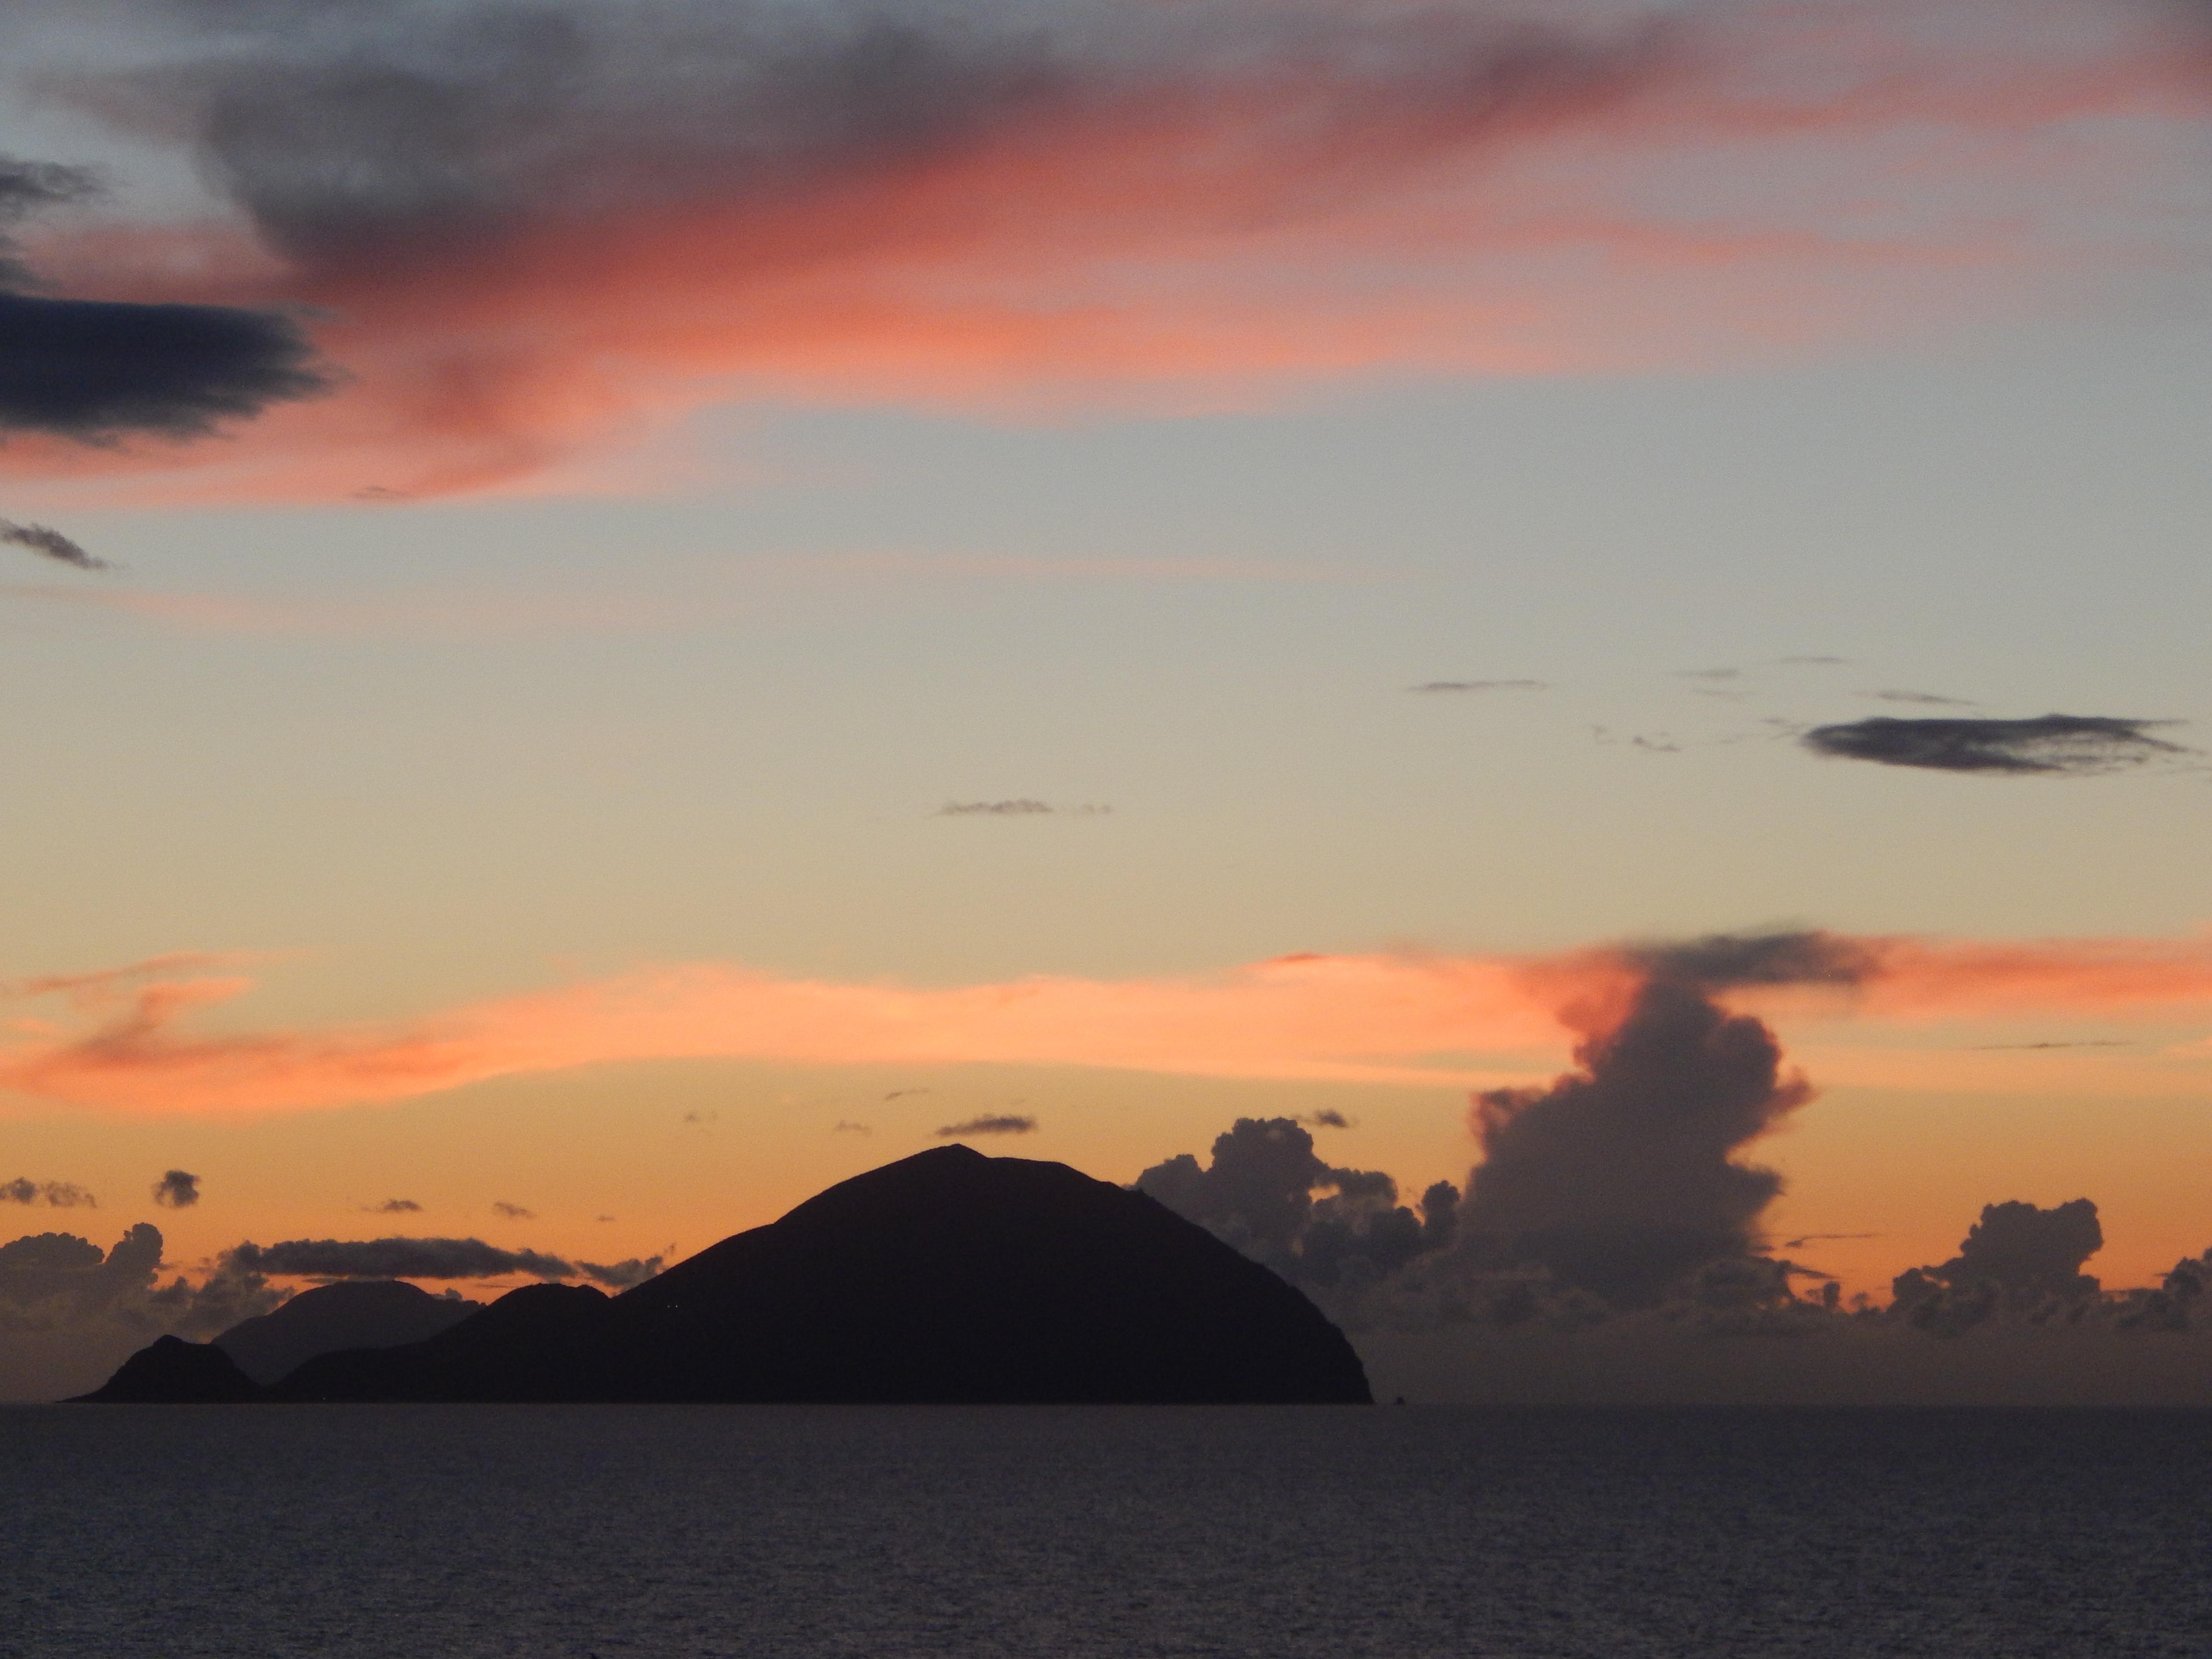
beach, sea, coast, ocean, horizon, cloud, sky, sunrise, sunset, morning, dawn, dusk, evening, reflection, bay, afterglow, meteorological phenomenon, atmospheric phenomenon